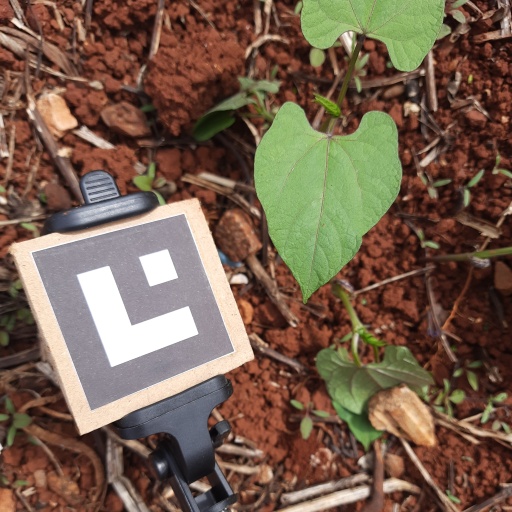
Observations: flat surface, no eating holes, under sunlight